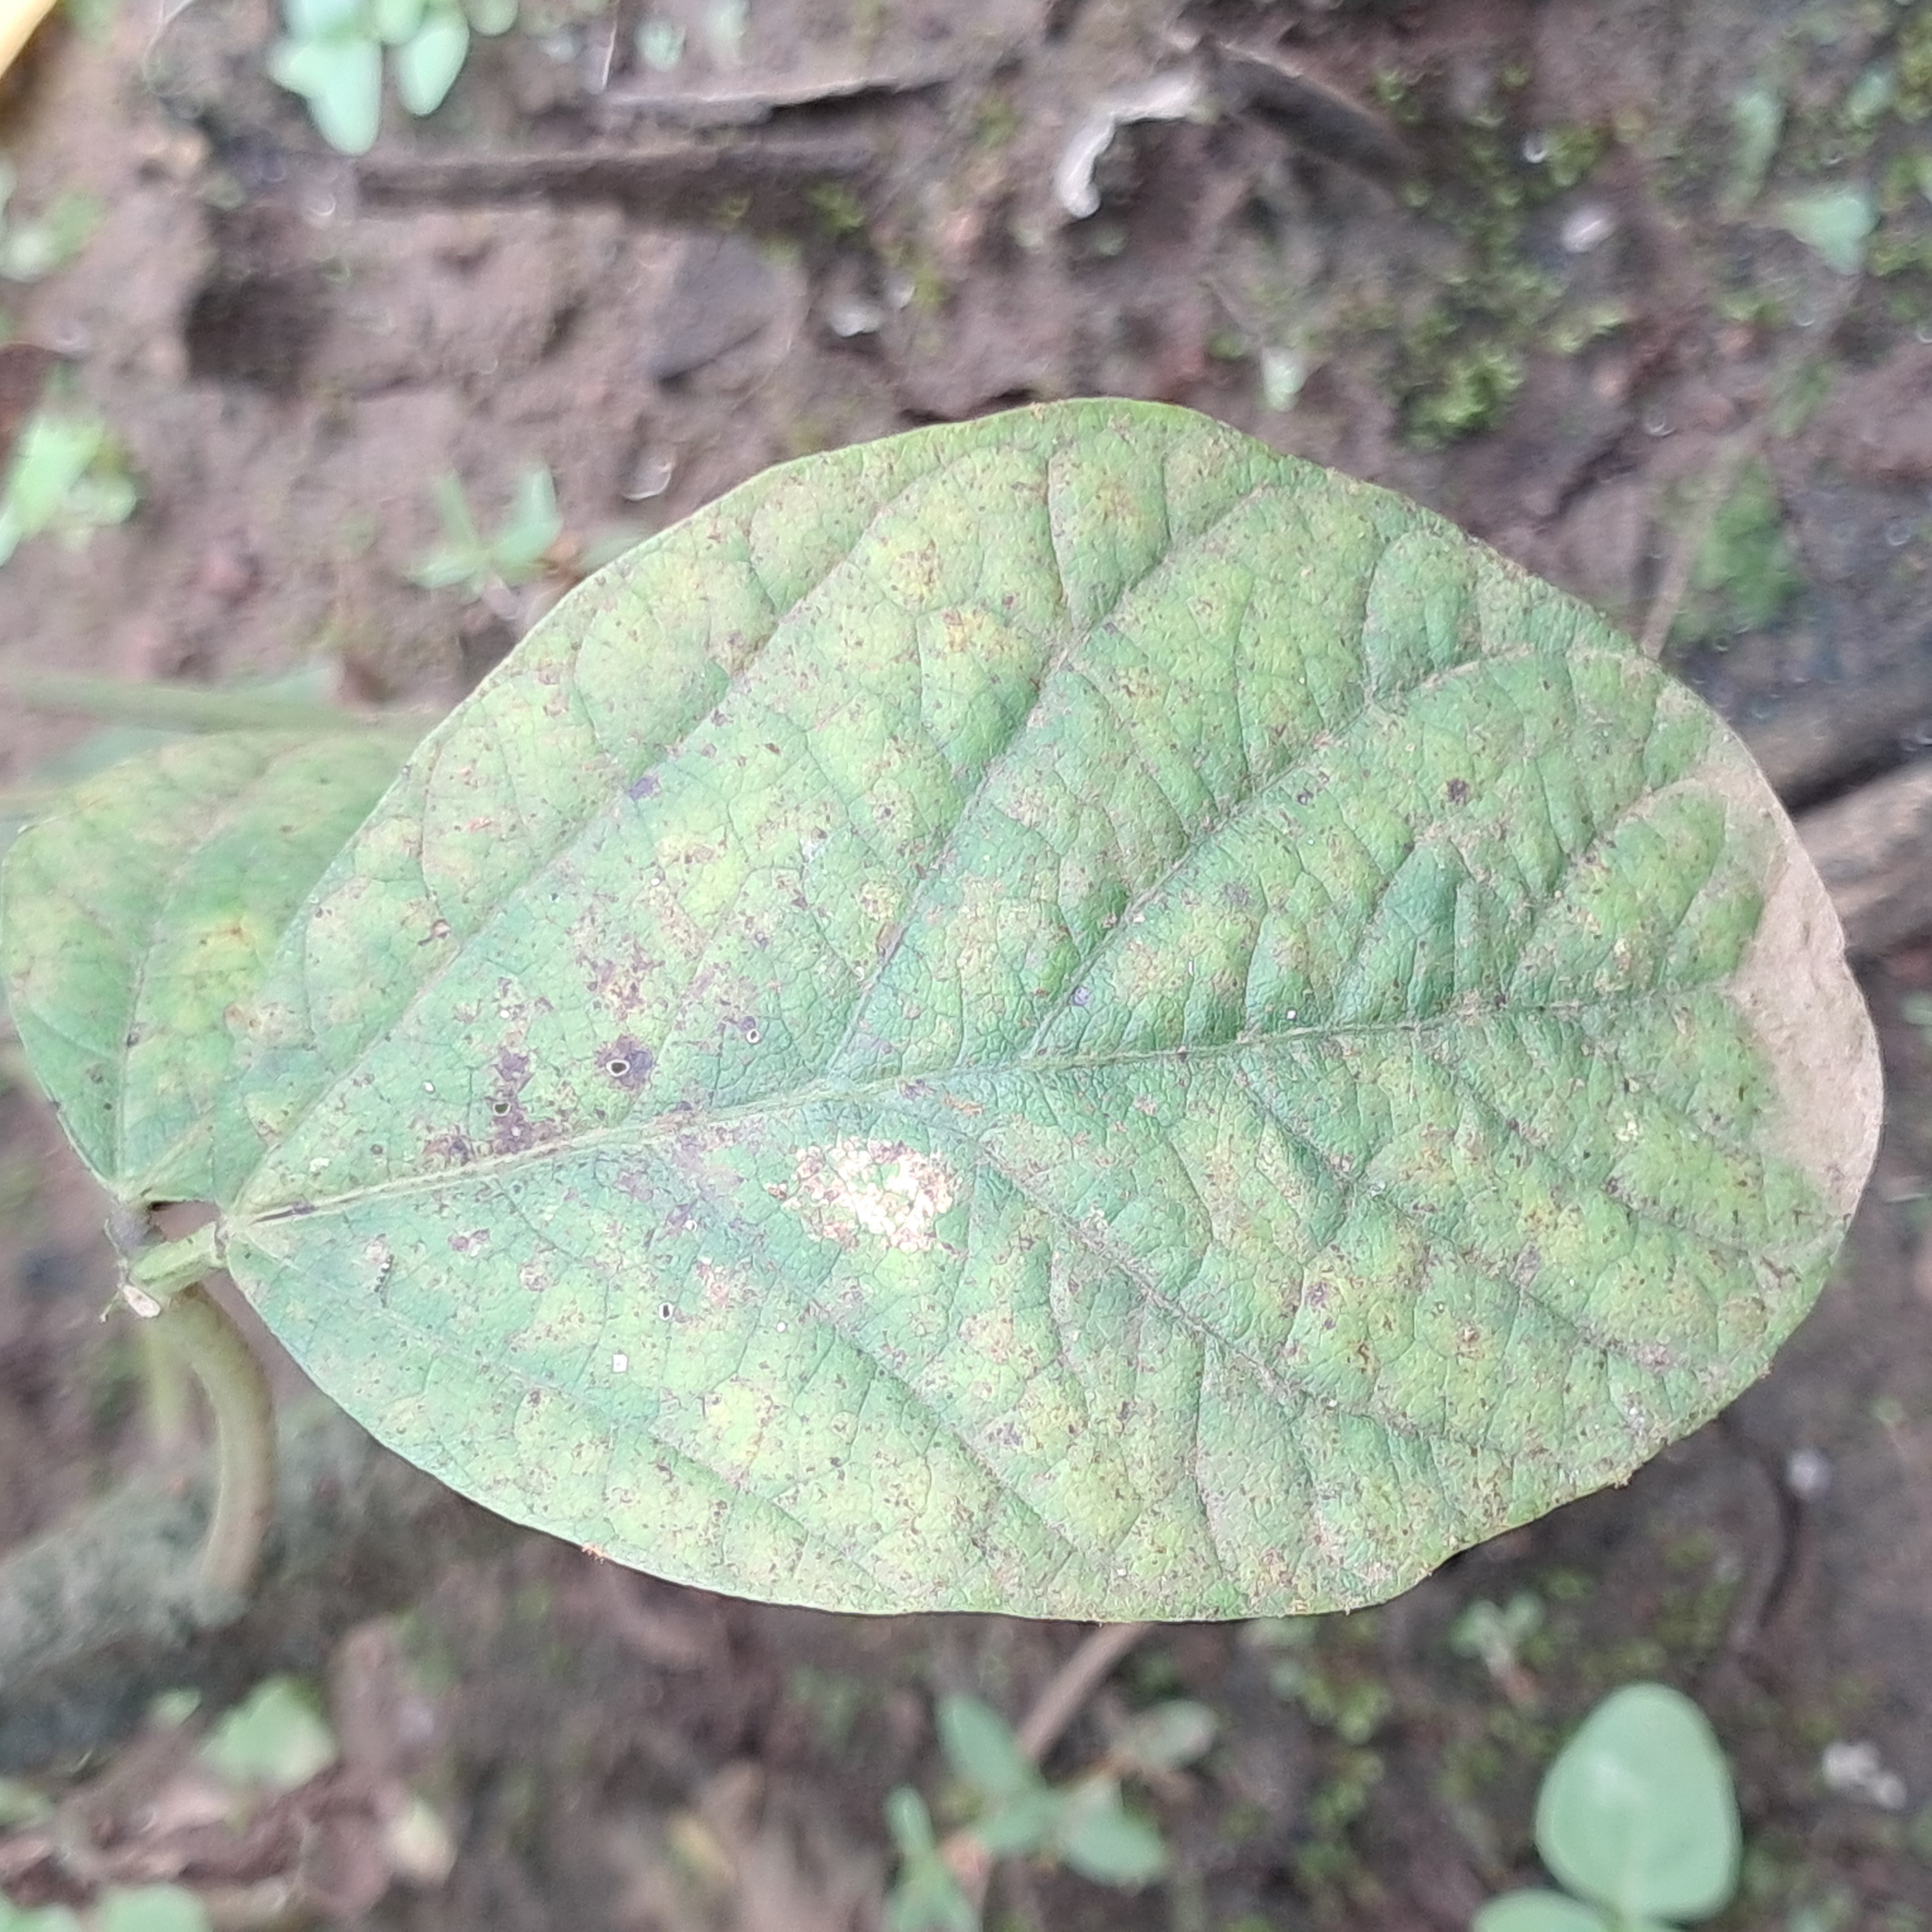
Label: Spectoria_Brown_Spot